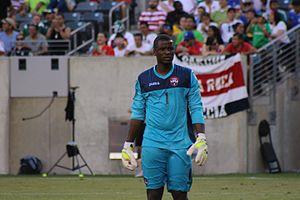
Marvin Phillip est un joueur de football international trinidadien, qui évolue au poste de gardien de but.